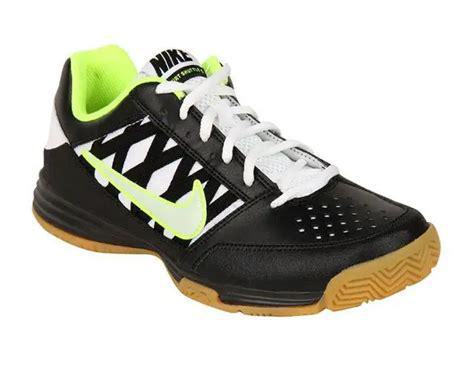
Brand: Nike
Model: Squash Type